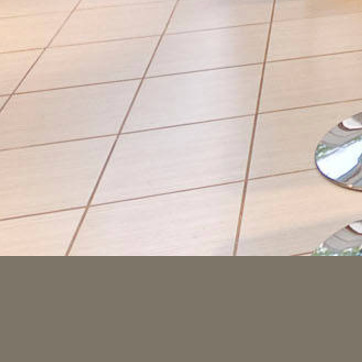
Material: tile